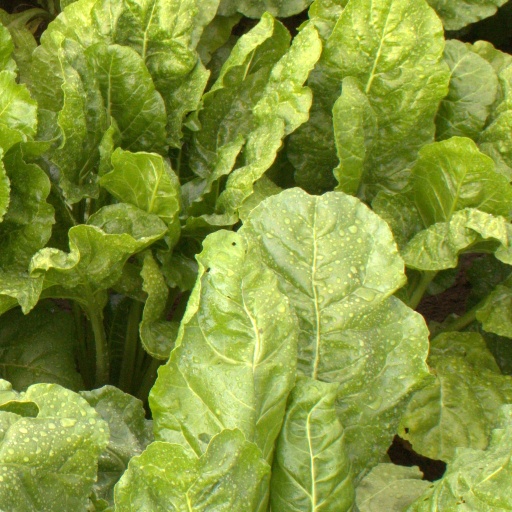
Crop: sugar beet